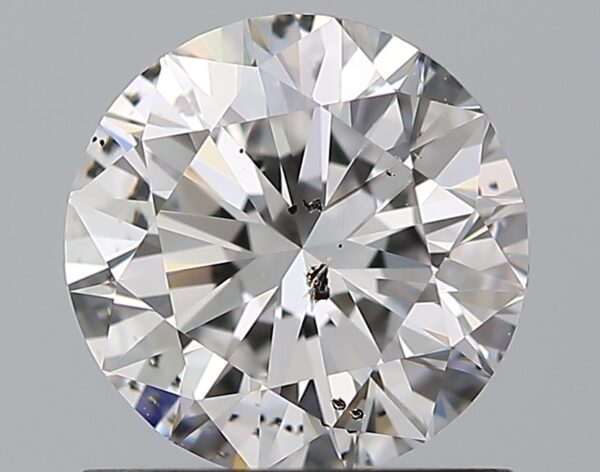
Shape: round
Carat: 1
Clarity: SI2
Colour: D
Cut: VG
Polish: EX
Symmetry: VG
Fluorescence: N
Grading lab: GIA
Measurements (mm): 6.26 x 6.33 x 3.96